QBZ-95

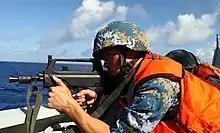
Chinese Navy sailor holding a QBZ-95B short-barrel carbine during a VBSS exercise at RIMPAC

The QBZ-95 fires the 5.8×42mm DBP87, an indigenous intermediate cartridge.